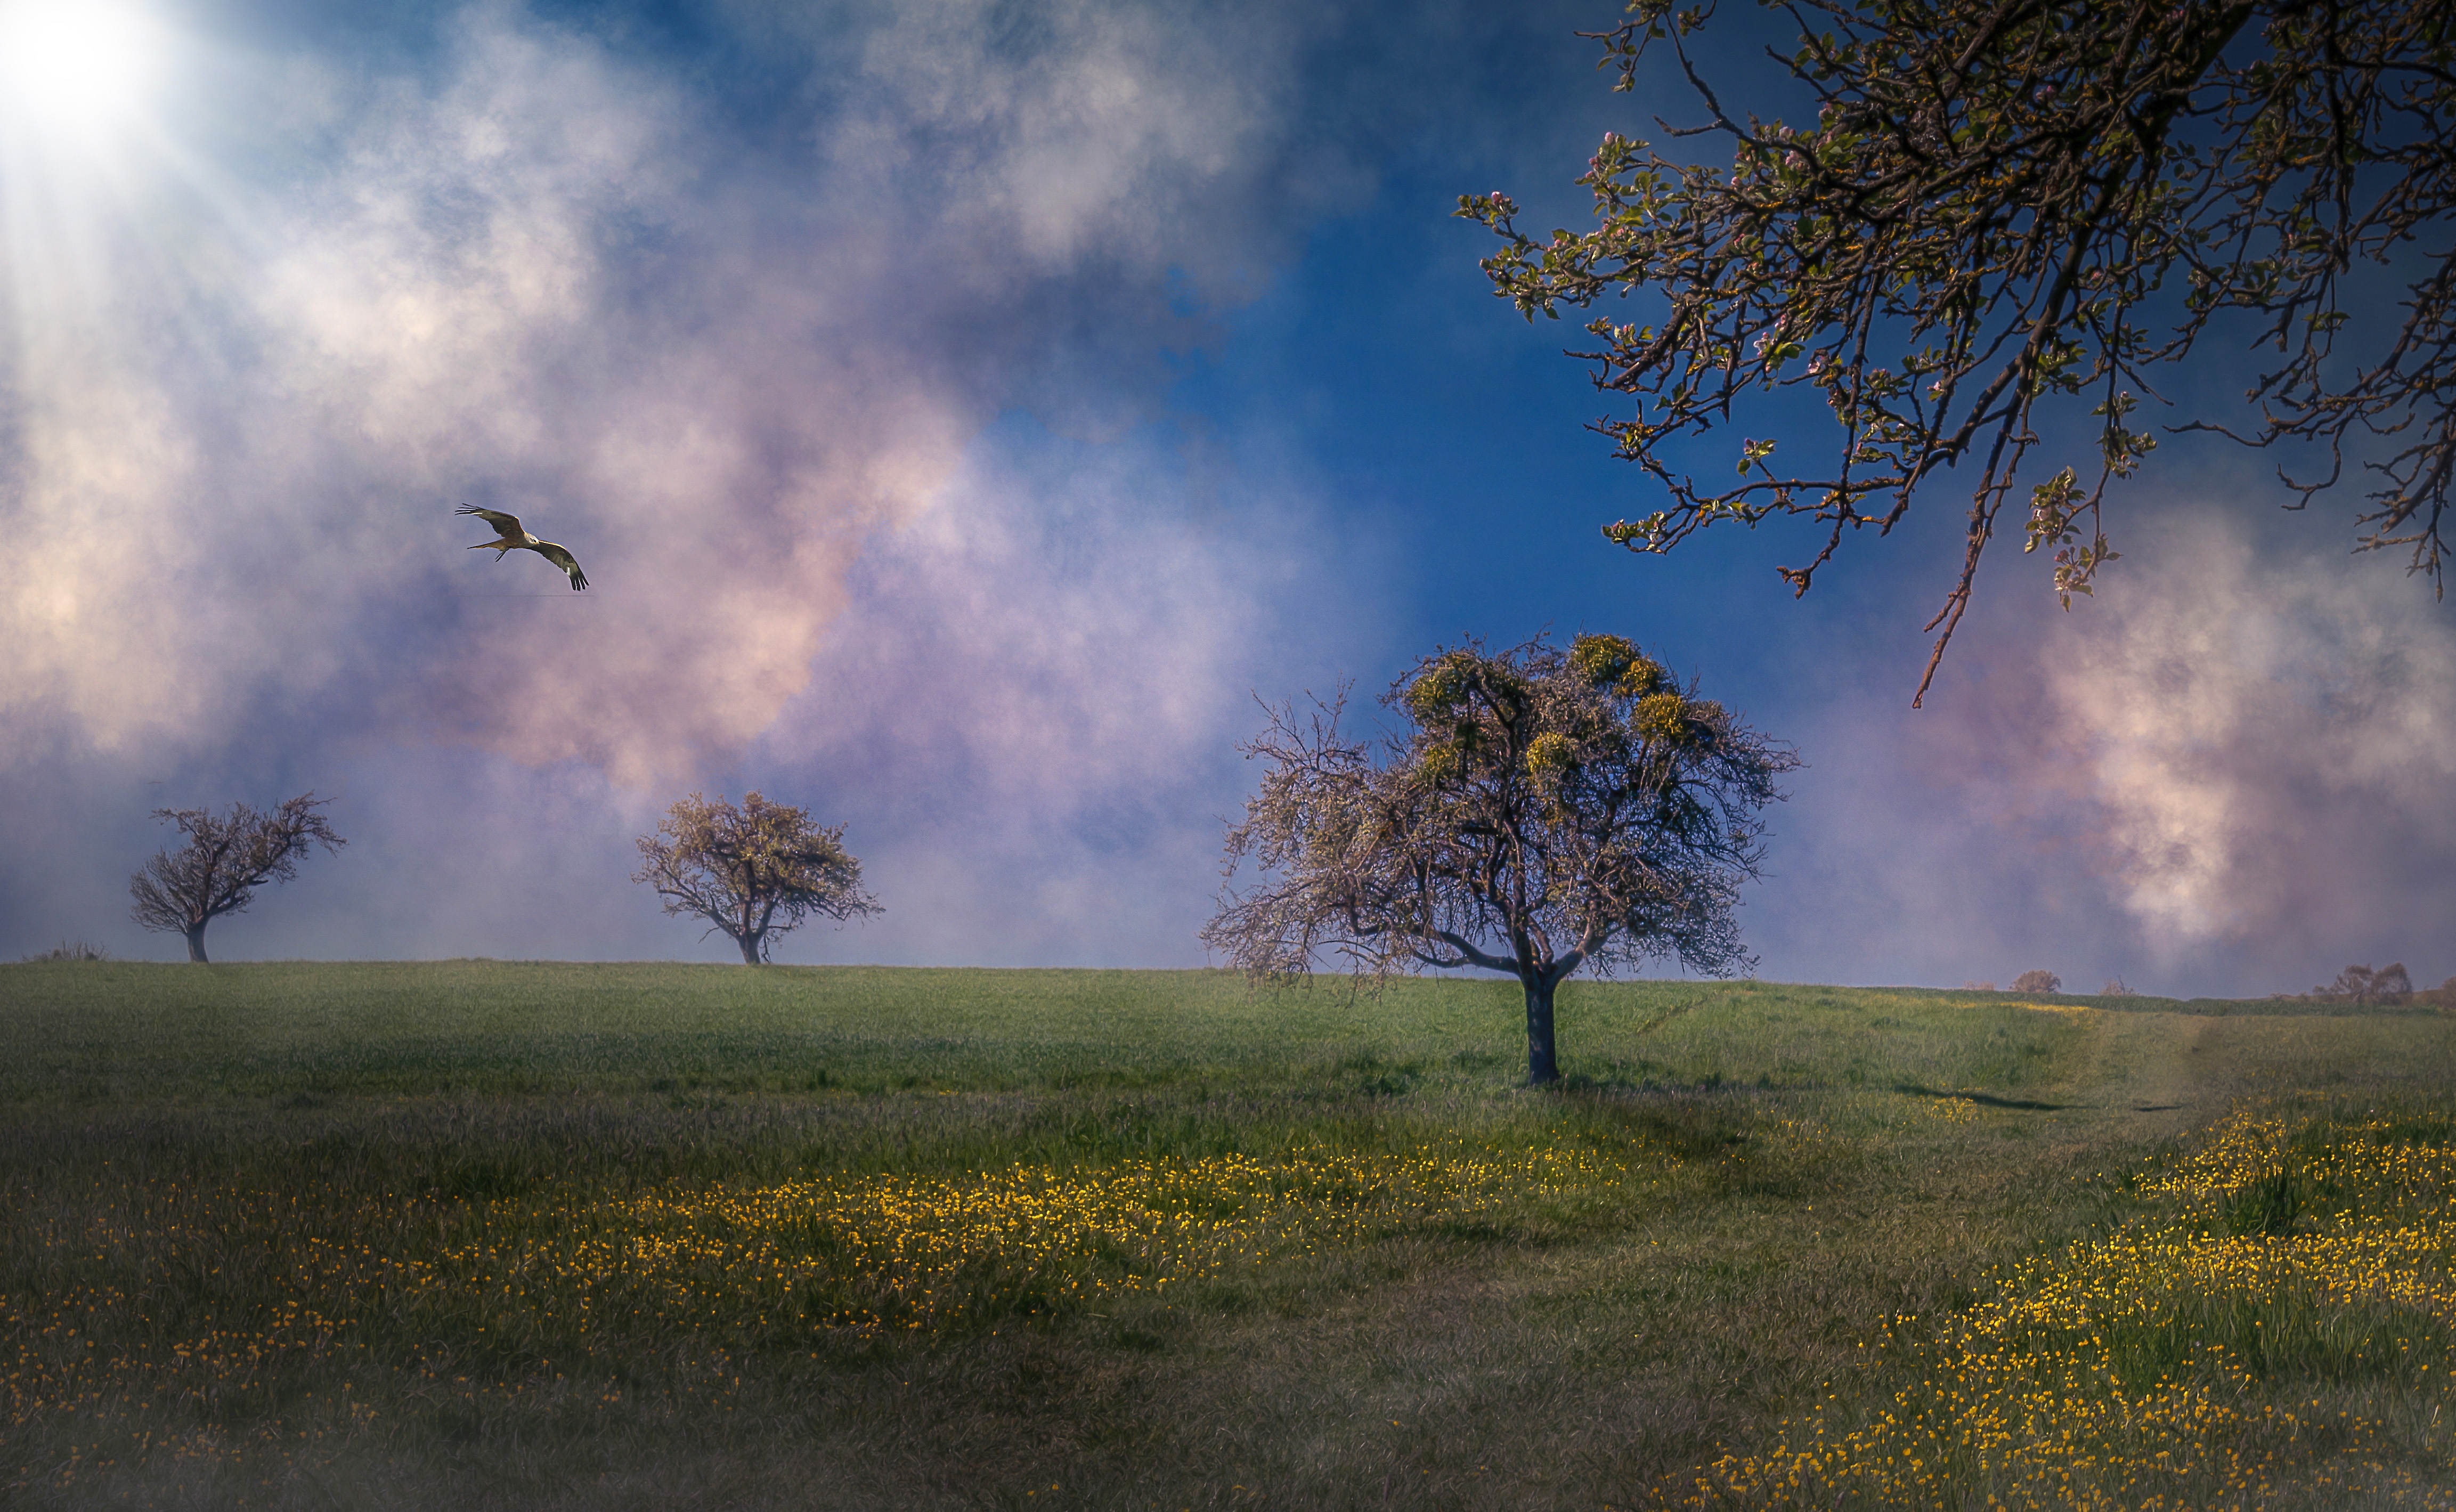
landscape, tree, nature, forest, grass, horizon, cloud, plant, sky, sun, fog, sunrise, sunset, mist, field, meadow, prairie, sunlight, morning, leaf, hill, dawn, dusk, evening, autumn, weather, romantic, savanna, plain, trees, skies, clouds, grassland, landscapes, woodland, habitat, mood, rural area, reported, meteorological phenomenon, natural environment, atmospheric phenomenon, woody plant